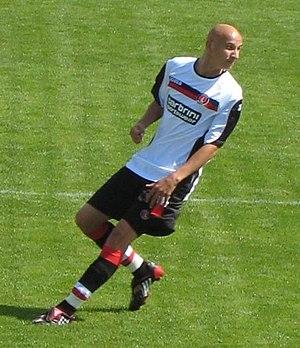
Jonjo Shelvey, né le 27 février 1992 à Romford, est un footballeur international anglais qui évolue au poste de milieu de terrain à Newcastle United.